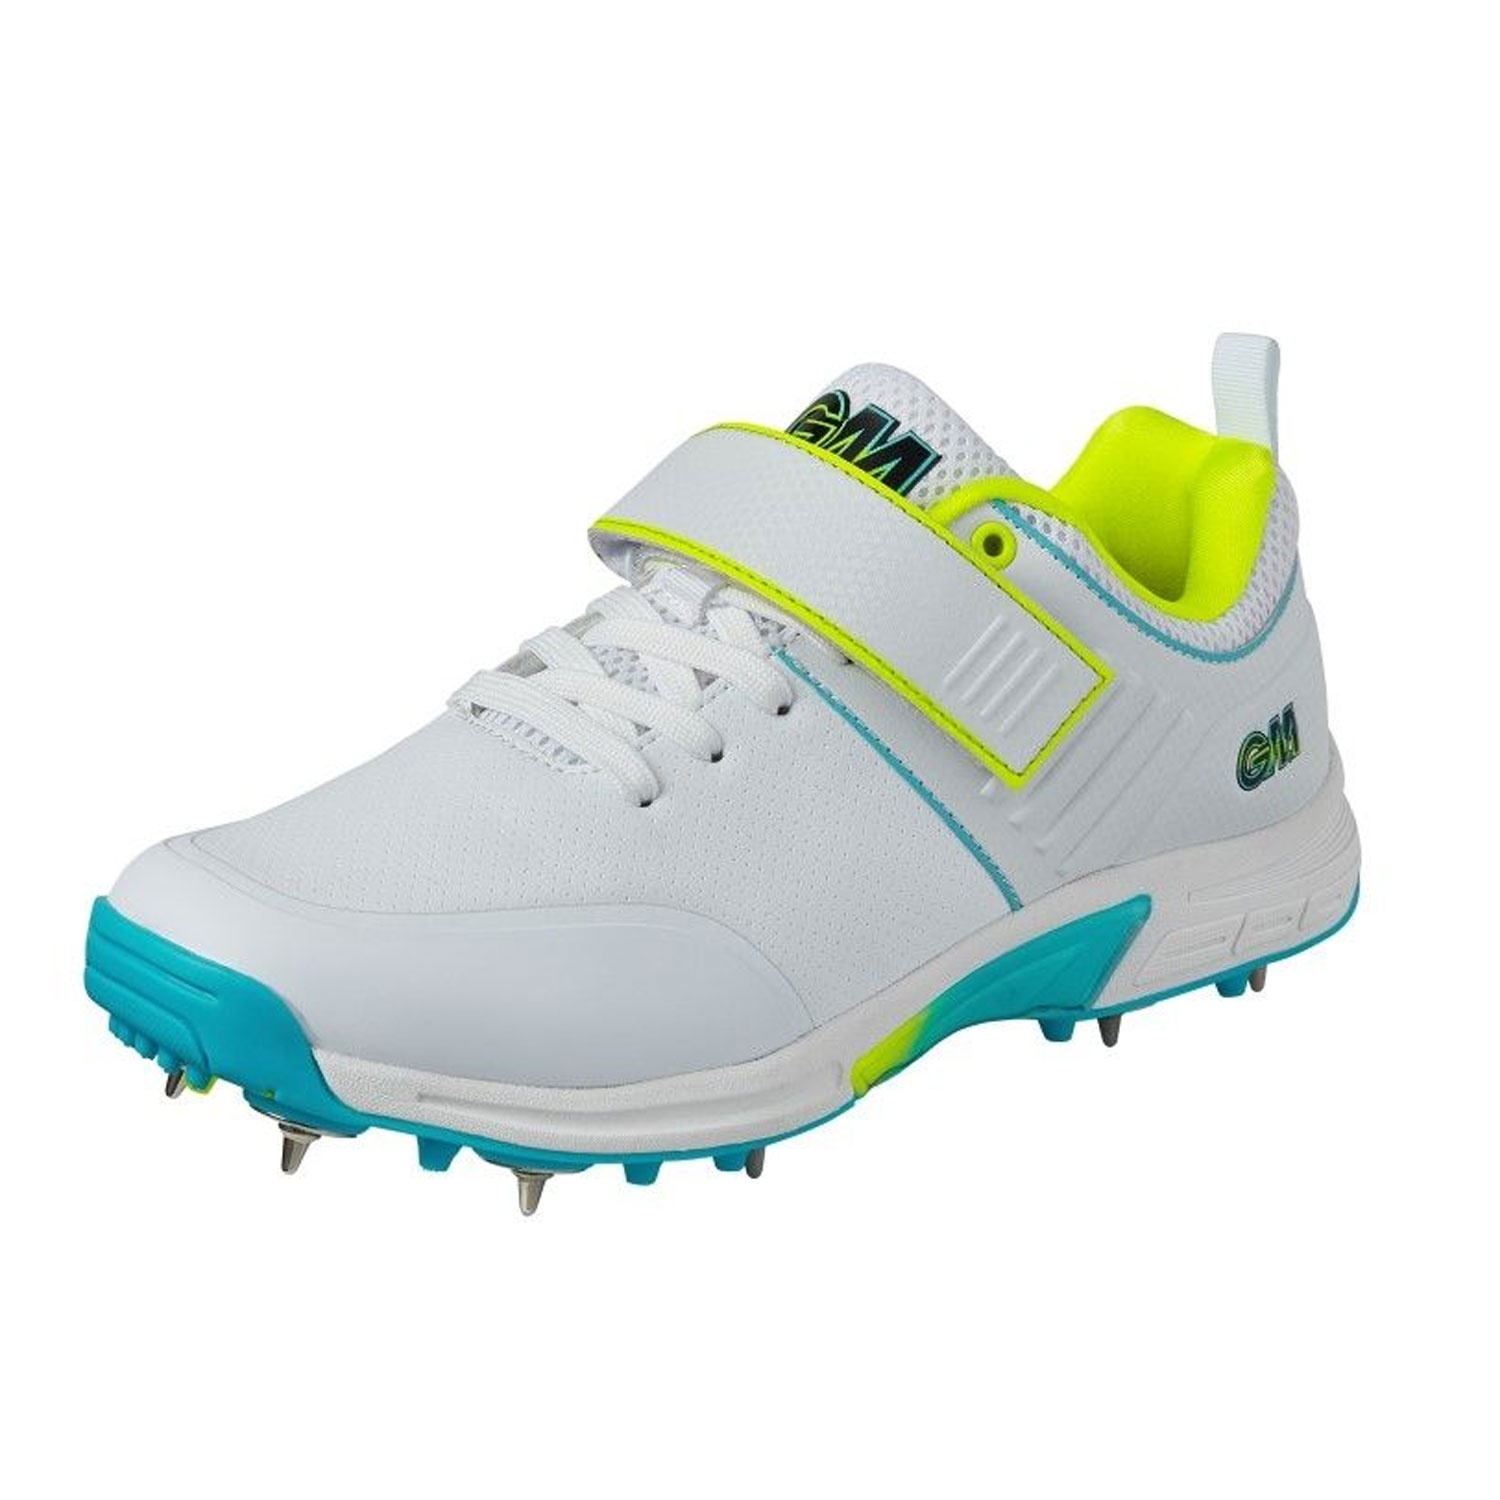
GM AION PLUS SPIKE SENIOR S24
Brand: GUNN & MOORE
Fitted With Steel Spikes. Lightweight cricket shoe that provides maximum comfort with extra levels of stability and support. Built in arch support to reduce foot fatigue. UPPER: Premium breathable Microfibre PU reduces foot fatigue with additional strap support for enhanced stability. Ergonomic slip lasted construction for consistent sock-like fit time after time. TPR heel counter provides support, locking heel in place and maintains shoe's integrity. GM loPro SOLE UNIT: GM loPro sole unit for a sleek, athletic, functional shoe minus the bulk. Compression moulded, lightweight EVA midsole for superior cushioning and comfort. Durable, lightweight two tone TPU outsole with strategically placed spikes with supplementary moulded pimple studs for additional grip and stability. Injection moulded mid-foot shank provides stability through the arch reducing foot fatigue. TRI-LAYER CUSHIONING: Level 1: Ergonomic cold press moulded EVA foot bed with natural latex heel insert. Level 2: Cushioned EVA strobel stitched insole board. Level 3: Compression moulded phylon midsole providing perfect balance between cushioning and weight.
Category: Sporting Goods > Athletics > Cricket > Cricket Shoes